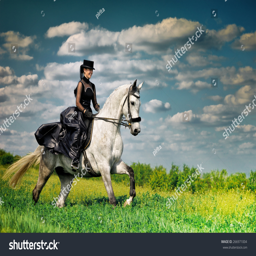
beautiful young girl in black dress riding a gray horse